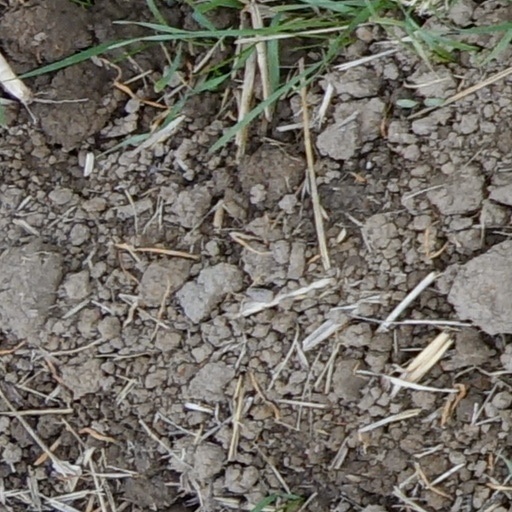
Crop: wheat